Totonacapan

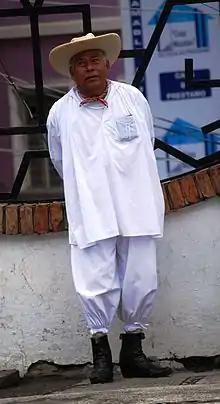
Totonac man in church atrium of Papantla

Although the Totonac people are no longer the dominant population in Totonacapan, their culture remains an important part of the Veracruz region still named for them. The various municipalities have formal, generally mestizo-dominated, governments but there are also councils of elders in many indigenous communities which have various relationships with the various municipal authorities.